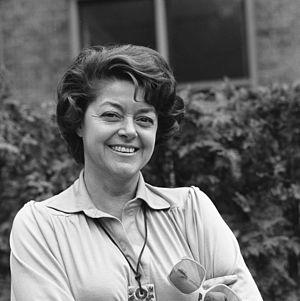
Teddy Scholten, est une chanteuse néerlandaise. Elle a remporté le Concours Eurovision de la chanson, en 1959, pour les Pays-Bas, avec la chanson Een beetje.